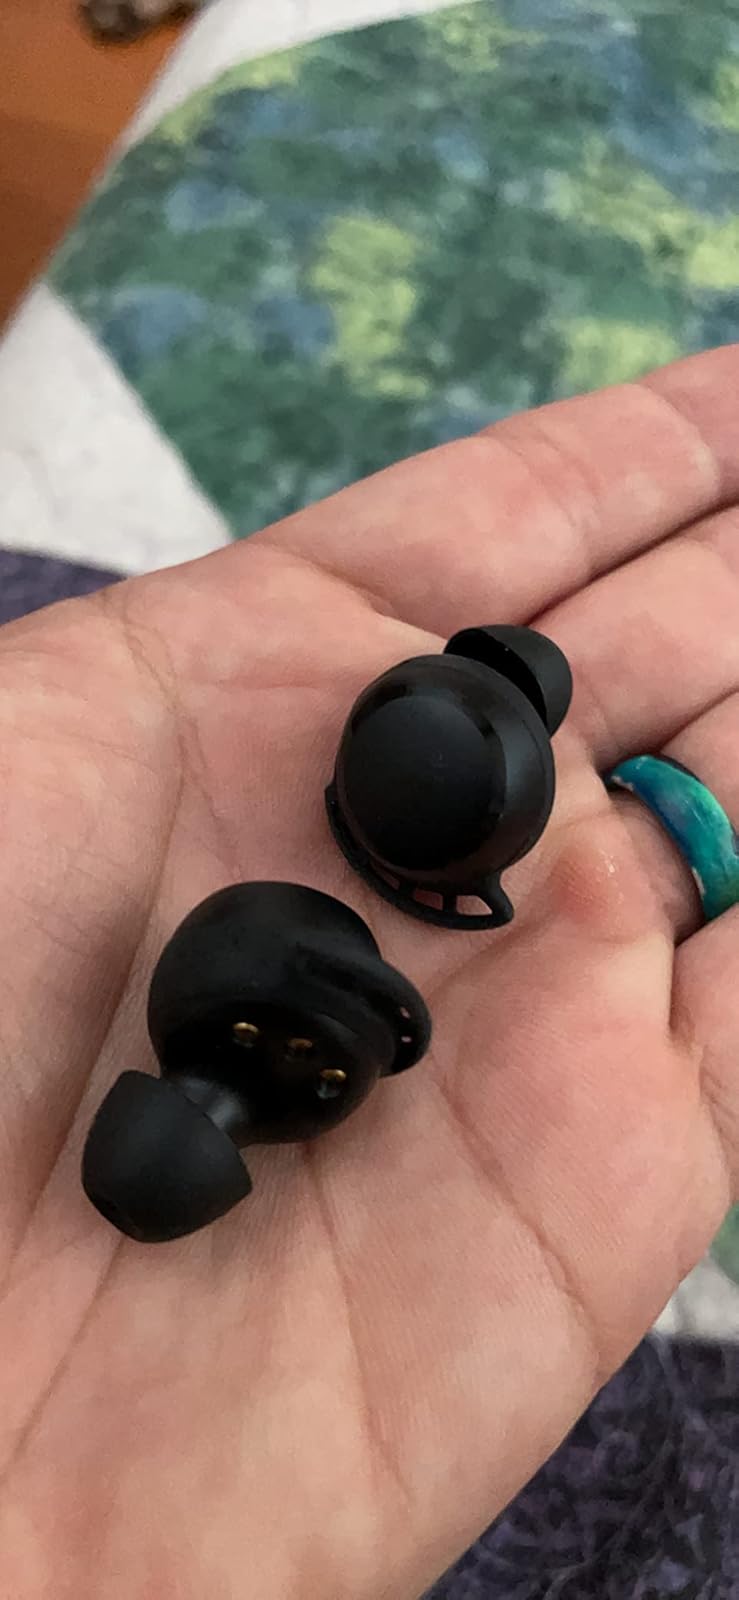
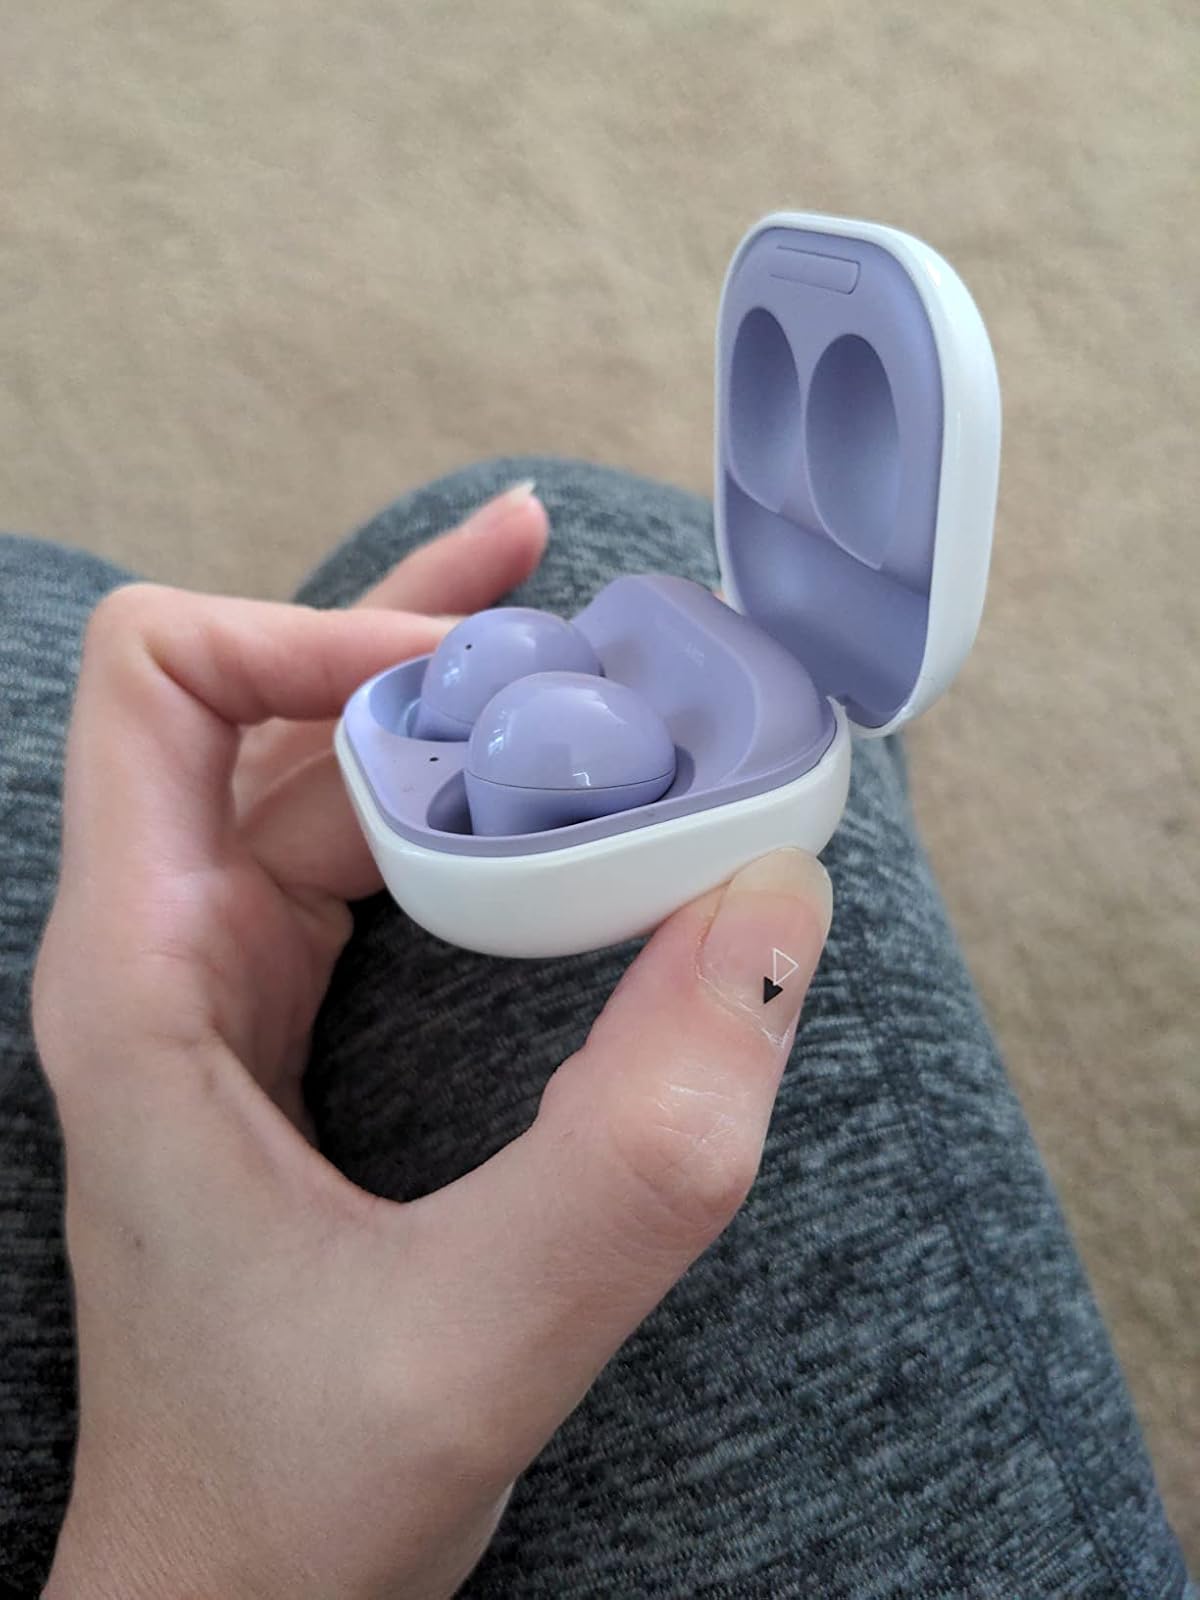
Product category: earbuds
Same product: no